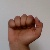
The image shows a hand gesture representing the letter 'A' in Indian Sign Language.